Hapkido

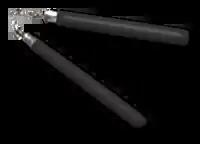
Nunchaku (Ssahng Jol Gohn; 쌍절곤), one of hapkido weapons.

In addition to throws which are achieved by unbalancing one's opponent through the twisting of their joints, hapkido also contains techniques of pure throwing which do not require the assistance of jointlocks. Some of these techniques are found within Daito-ryu but a great many of them are held in common with judo (pronounced "yudo 유도" in Korean). Many of early practitioners of hapkido had extensive judo backgrounds including Choi Yong-sool's first student Seo Bok-seob.